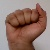
The image shows a hand gesture representing the letter 'A' in Indian Sign Language.